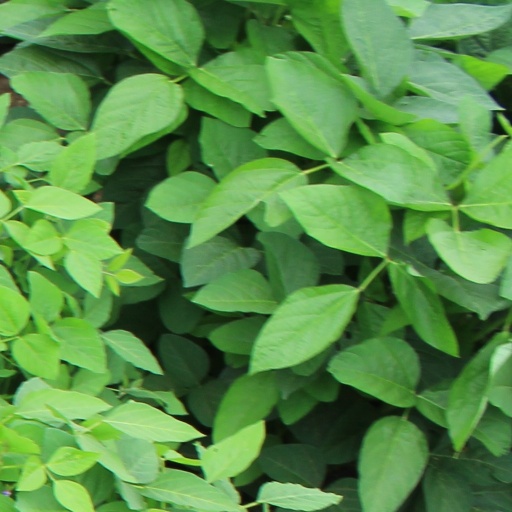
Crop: soybean